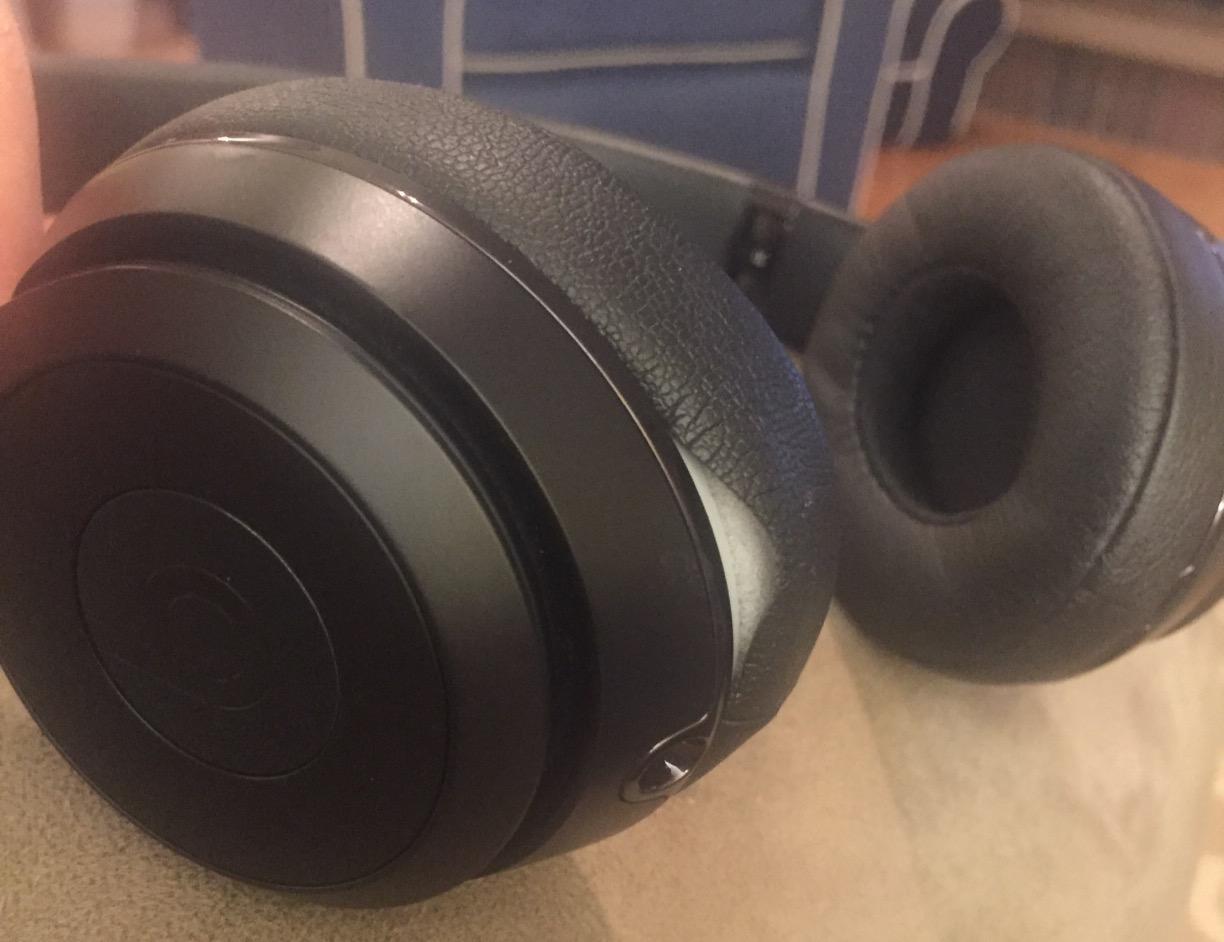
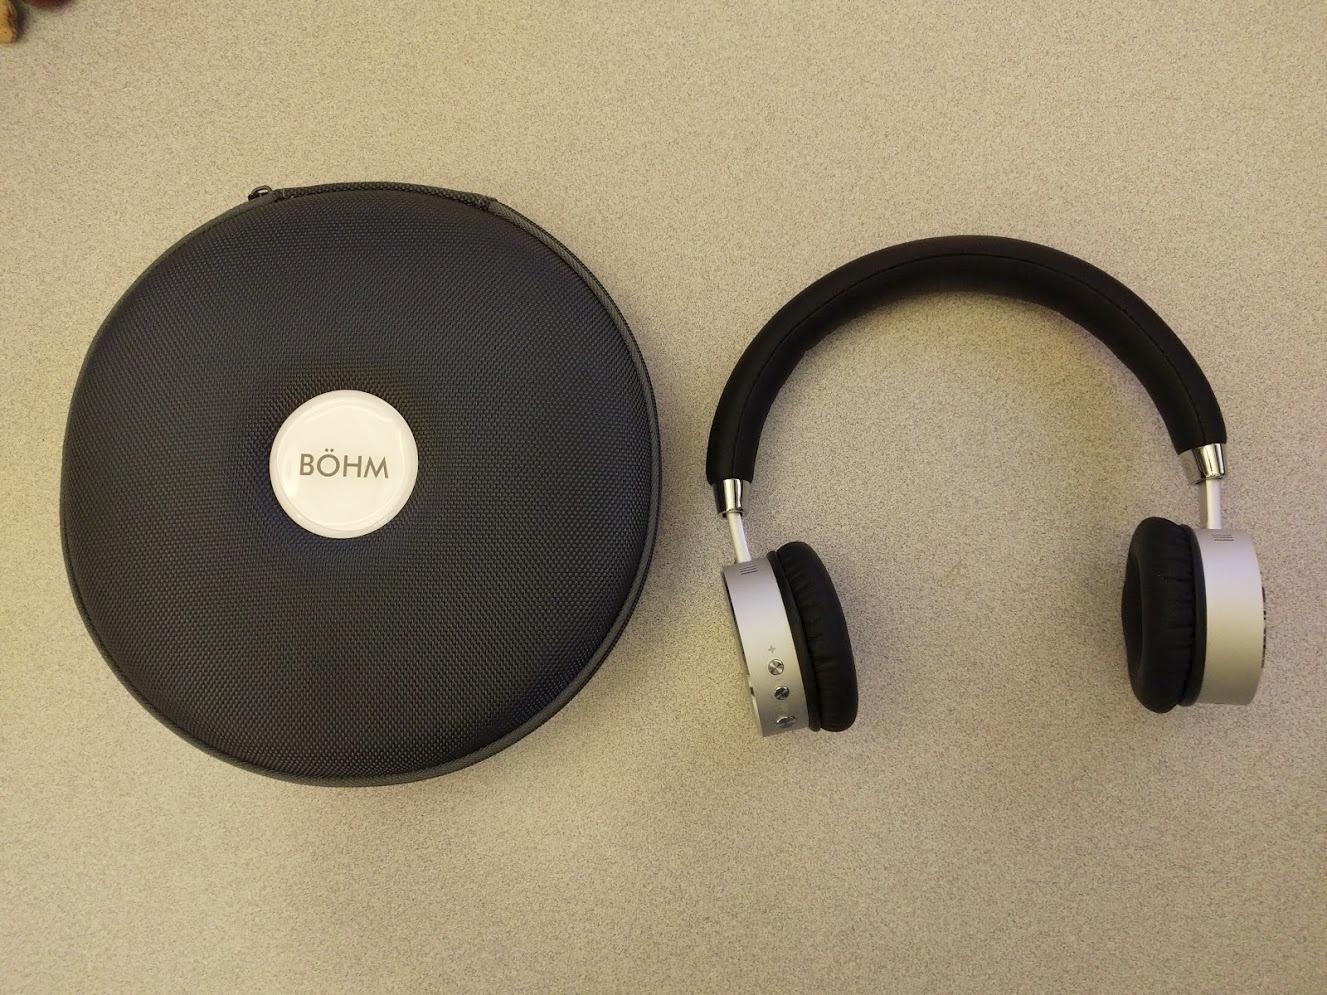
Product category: headphones
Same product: no